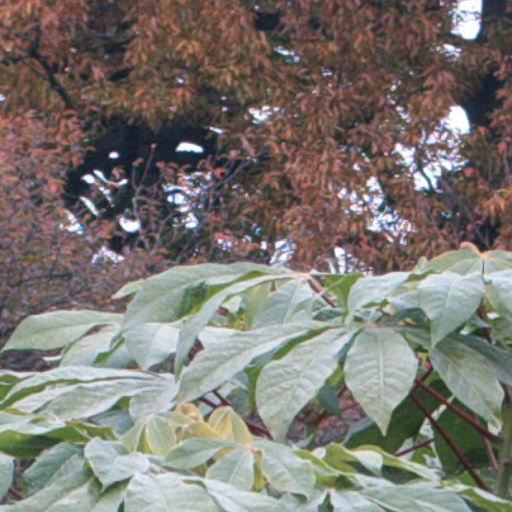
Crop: cassava